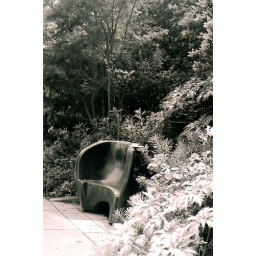
Stumbled upon this wooden chair in Noe Valley.